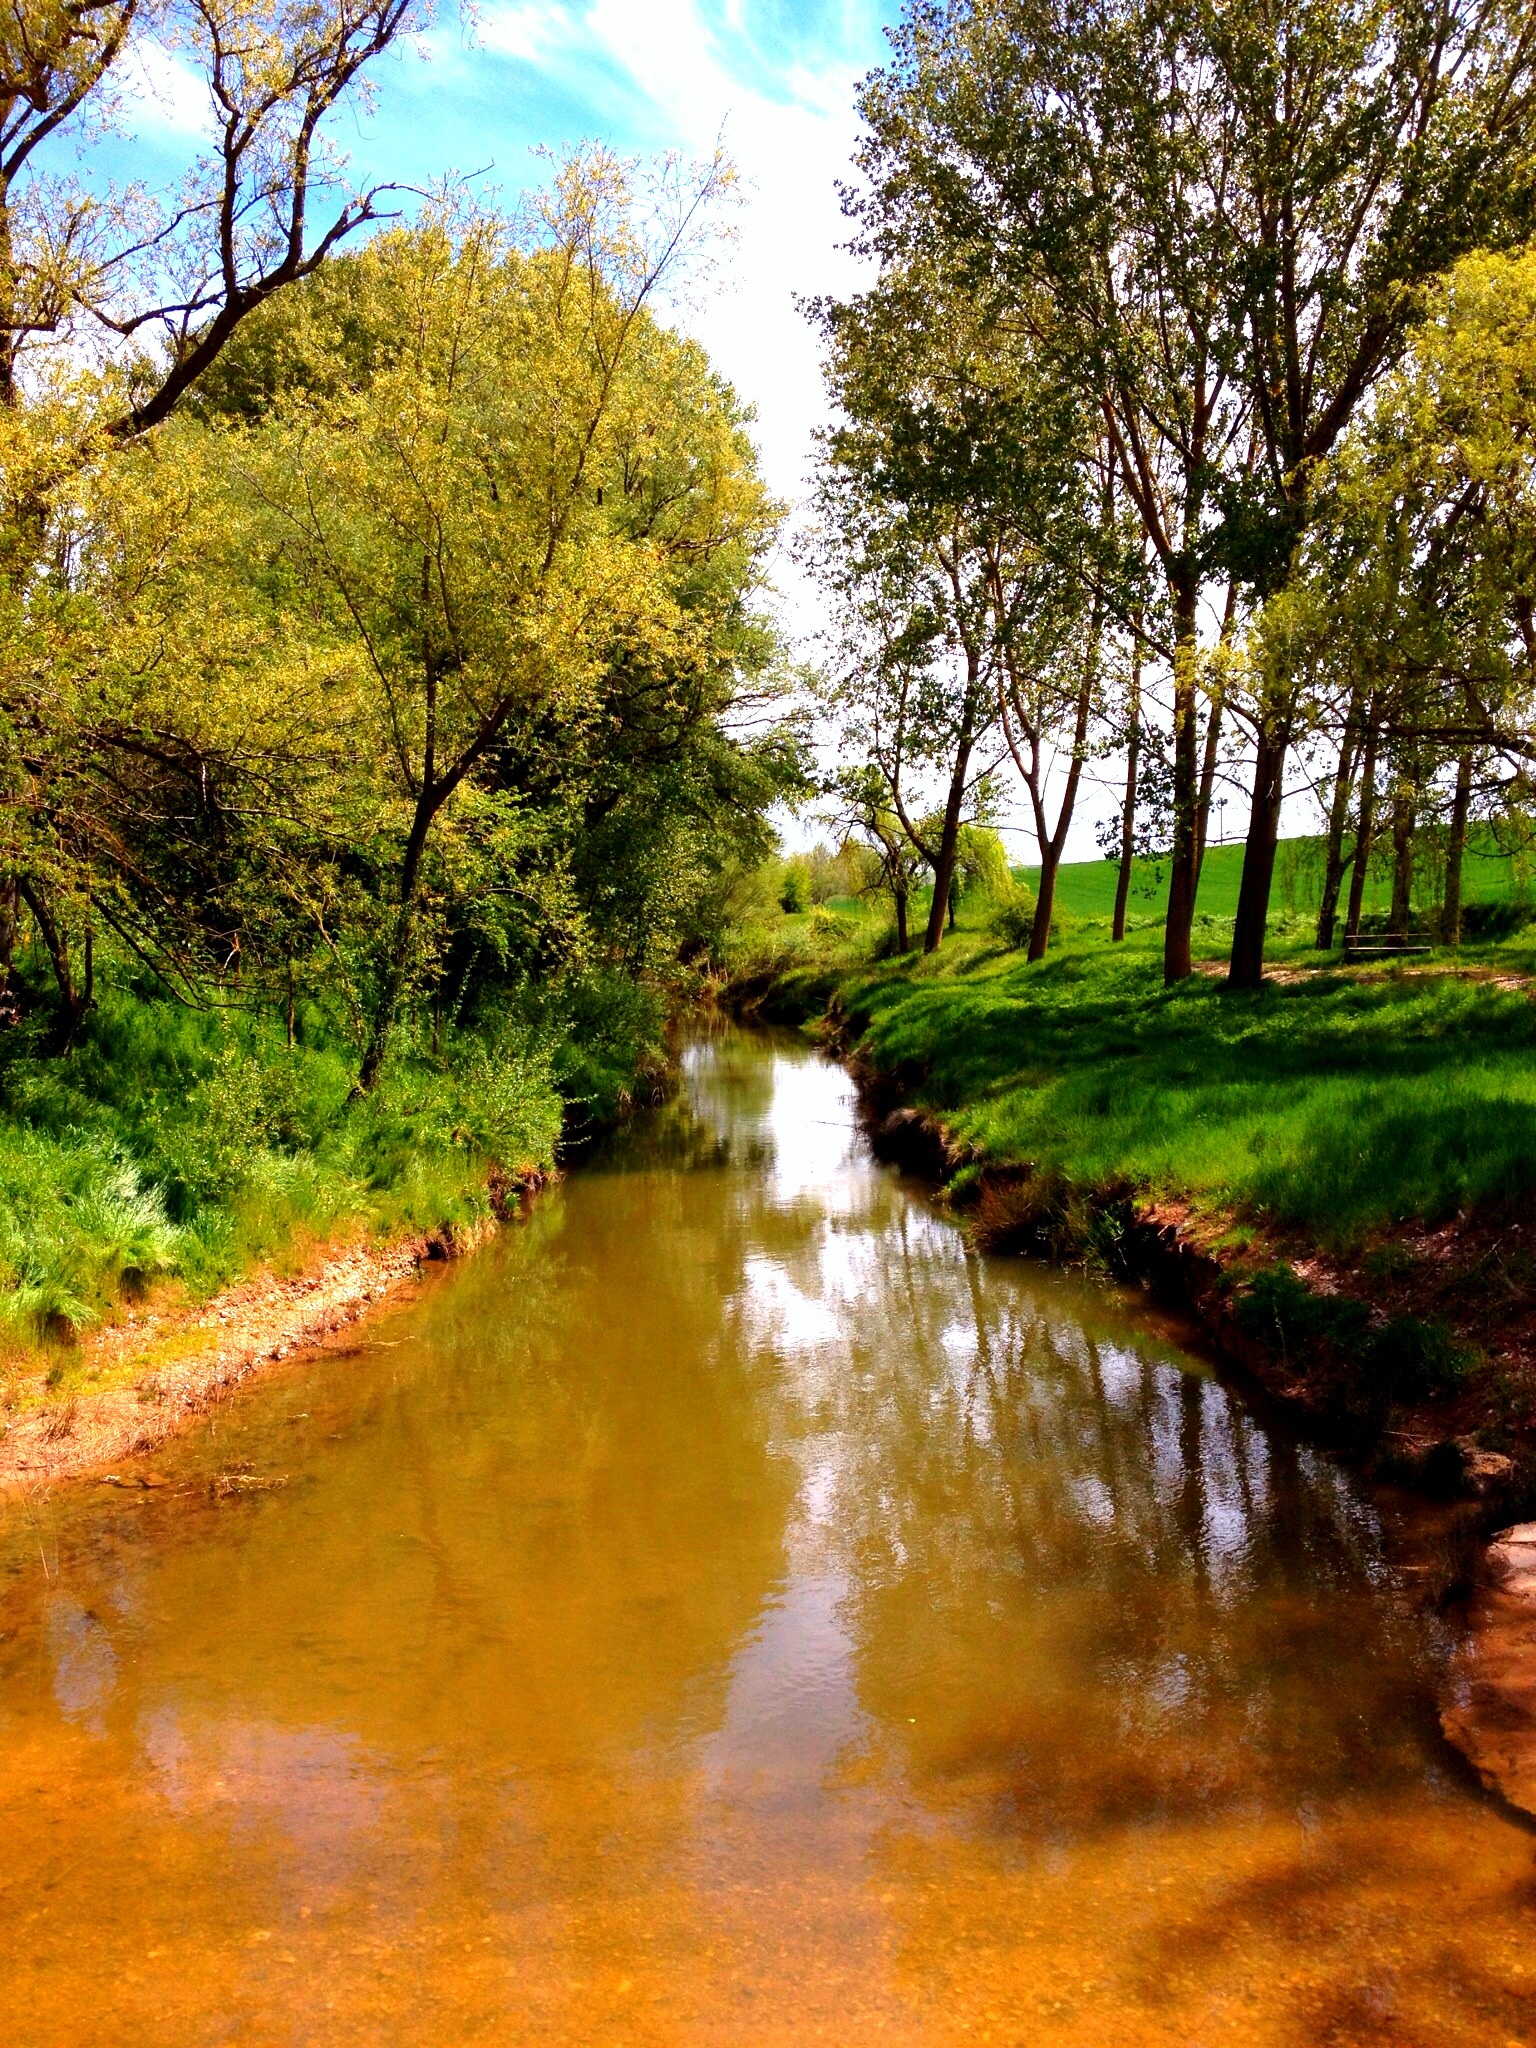
landscape, tree, water, nature, plant, sunlight, morning, leaf, flower, river, pond, stream, reflection, autumn, park, season, waterway, body of water, woodland, rural area, landform, villadiego, geographical feature, woody plant